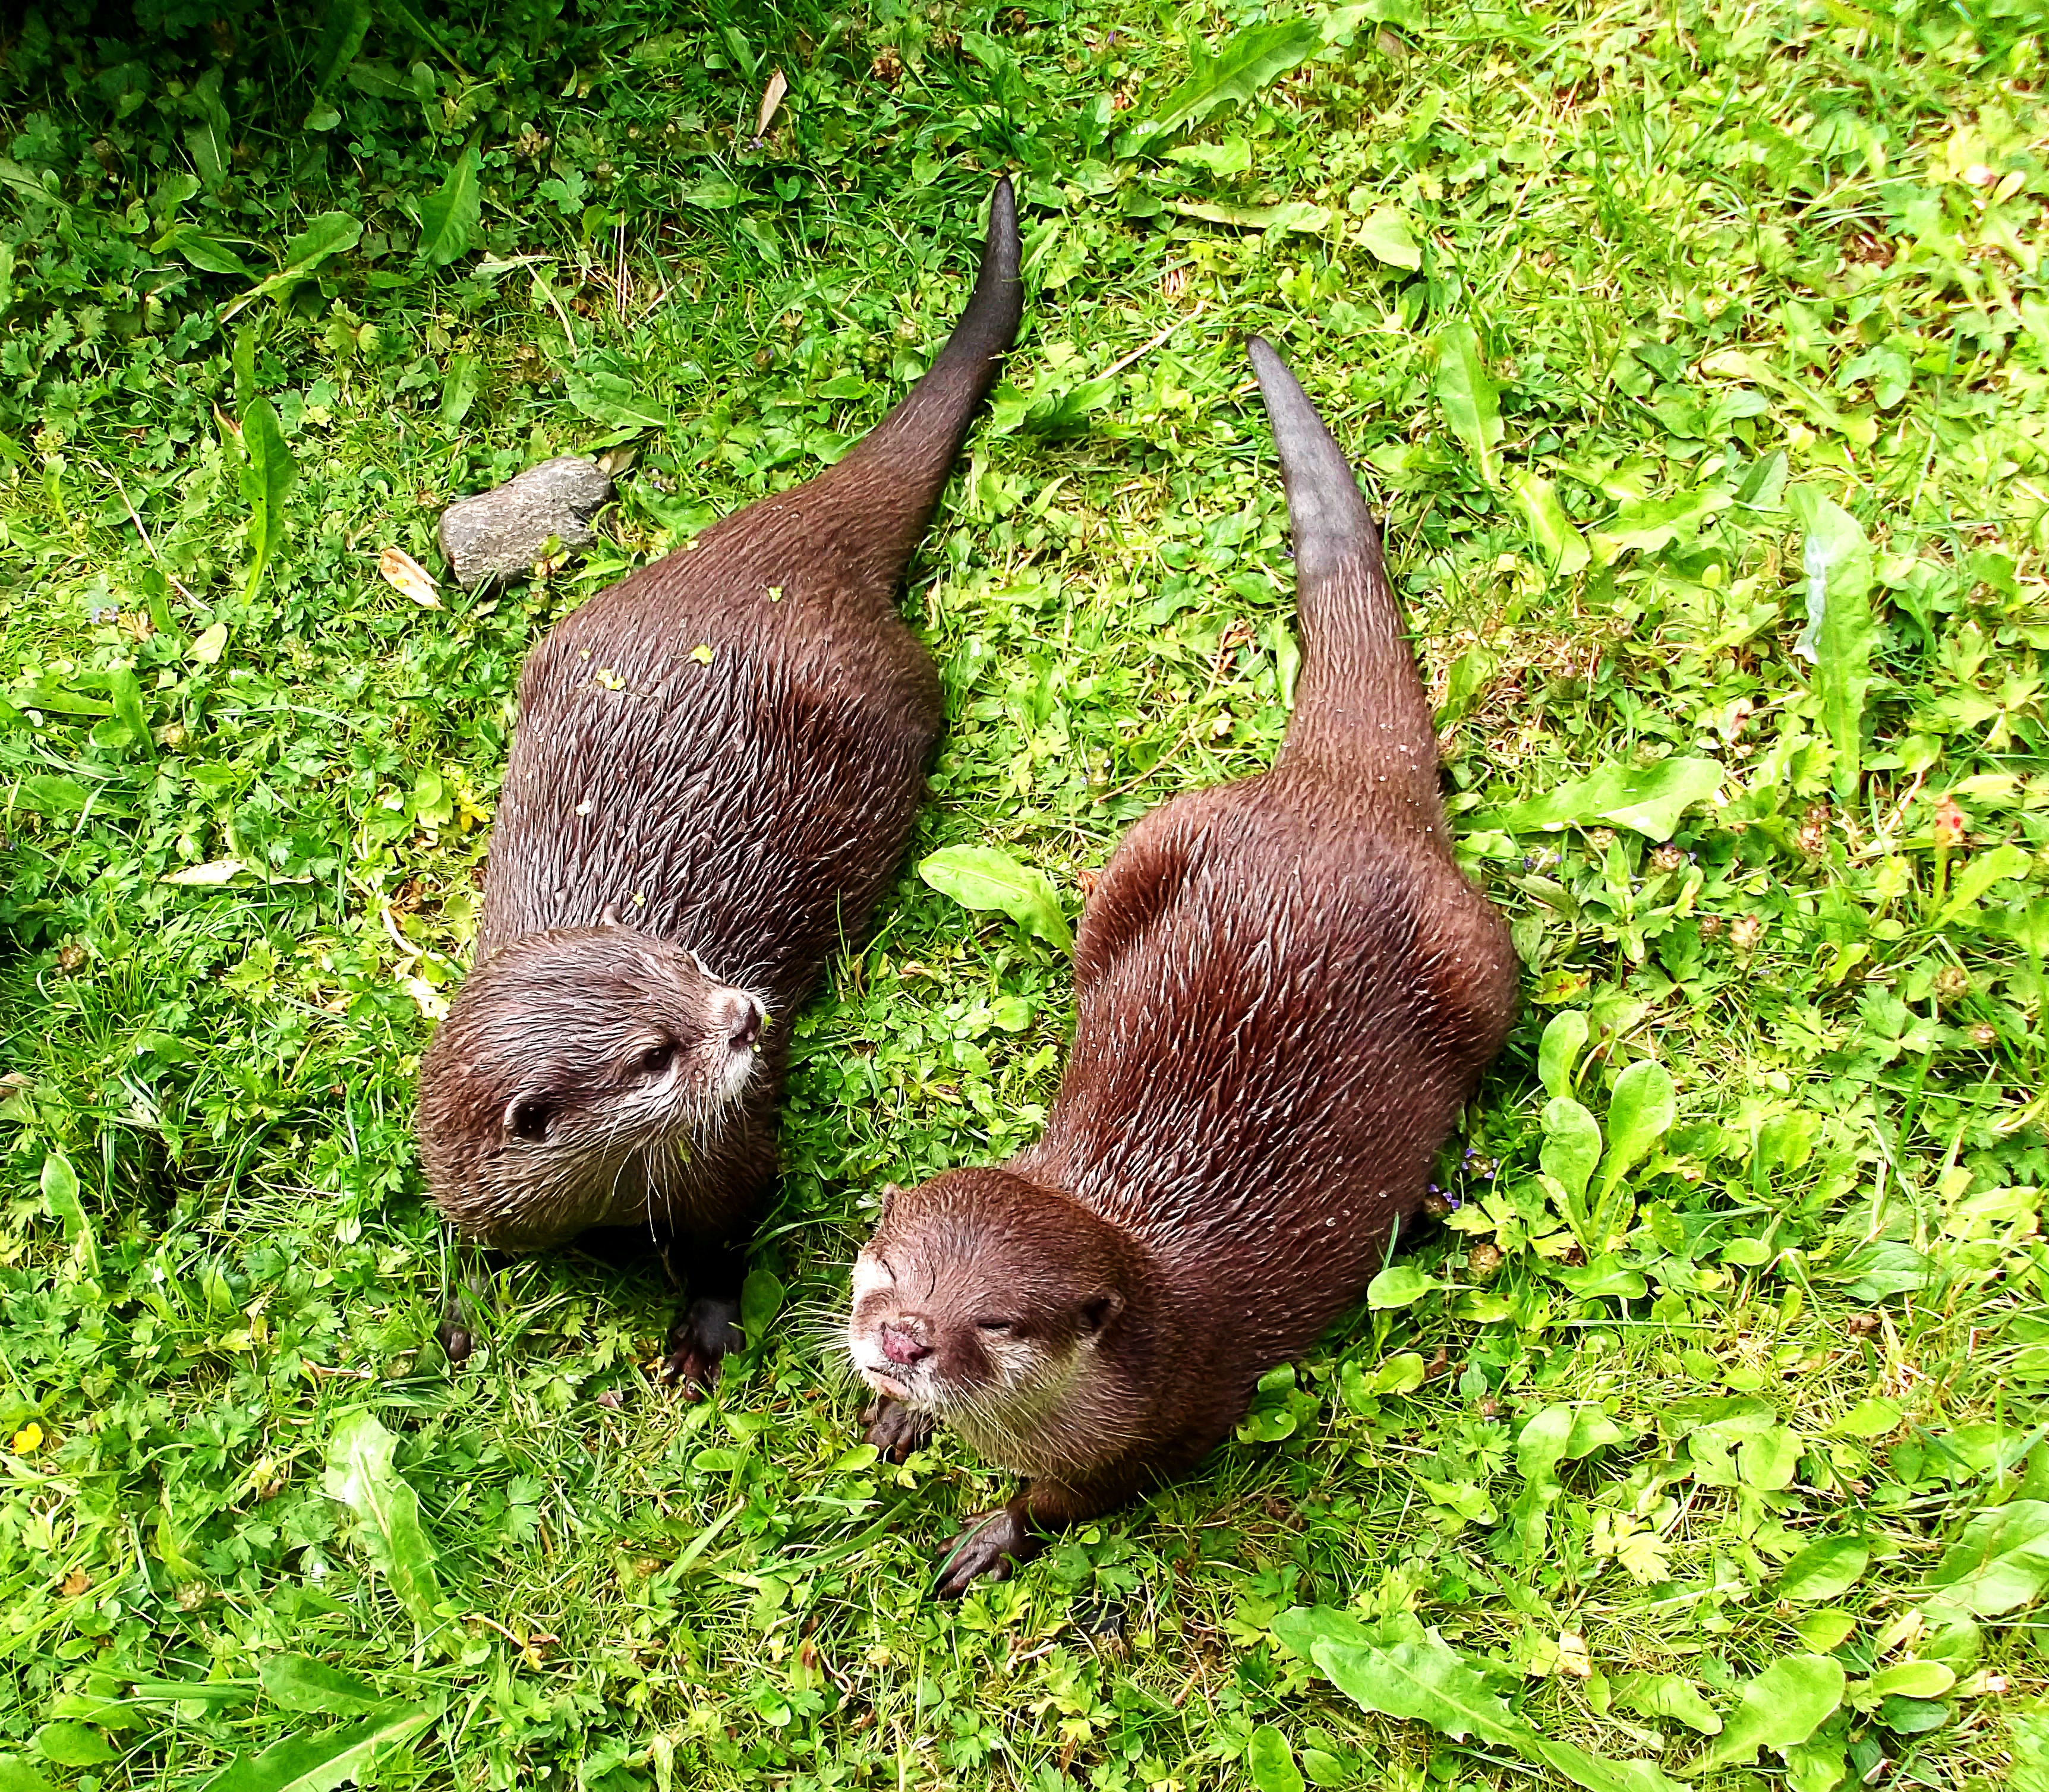
grass, wildlife, mammal, fauna, furry, curious, otter, animal picture